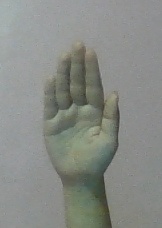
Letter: seen